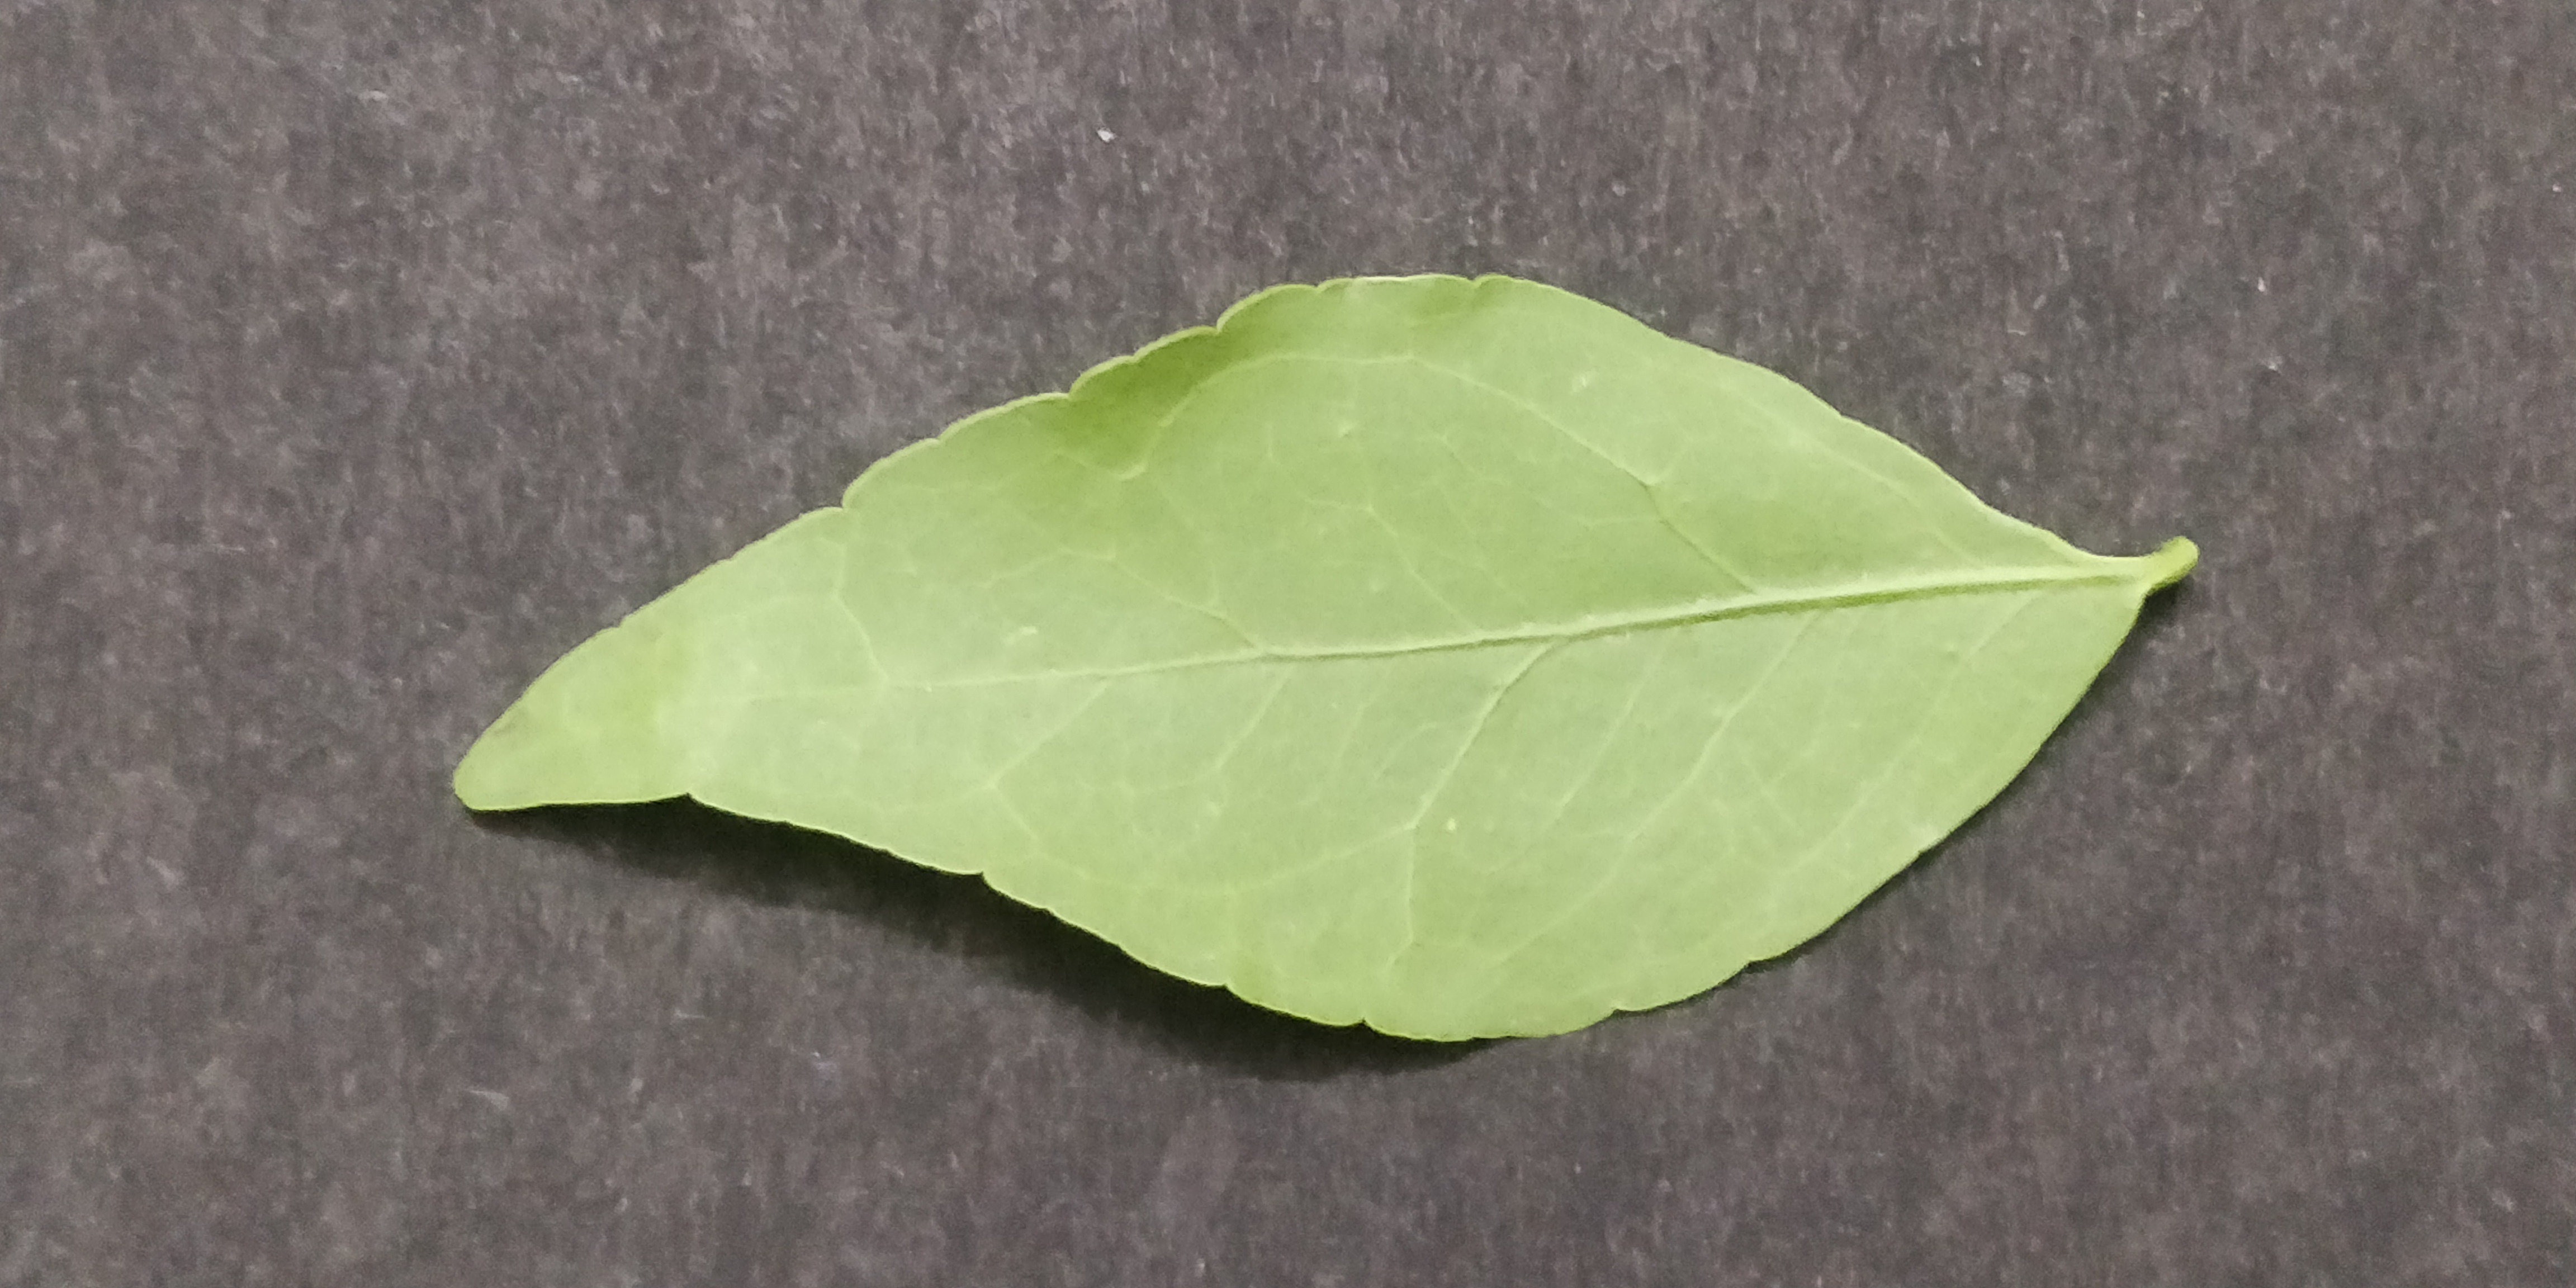
Plant species: Bael